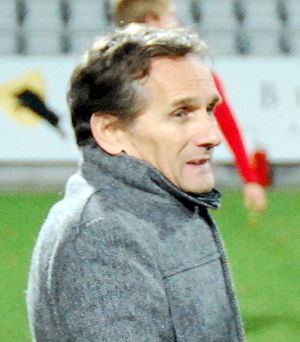
Allan Simonsen
Allan Simonsen anno 2000
Den tidligere fodboldspiller Allan Simonsen. Her på Viborg Stadion.
Allan Rodenkam Simonsen er en tidligere professionel fodboldspiller fra Danmark, der som den eneste mandlige skandinaviske spiller er blevet hædret som Europas bedste spiller. Det skete i 1977. Simonsens karriere som fodboldspiller strakte sig fra 1971-1989.